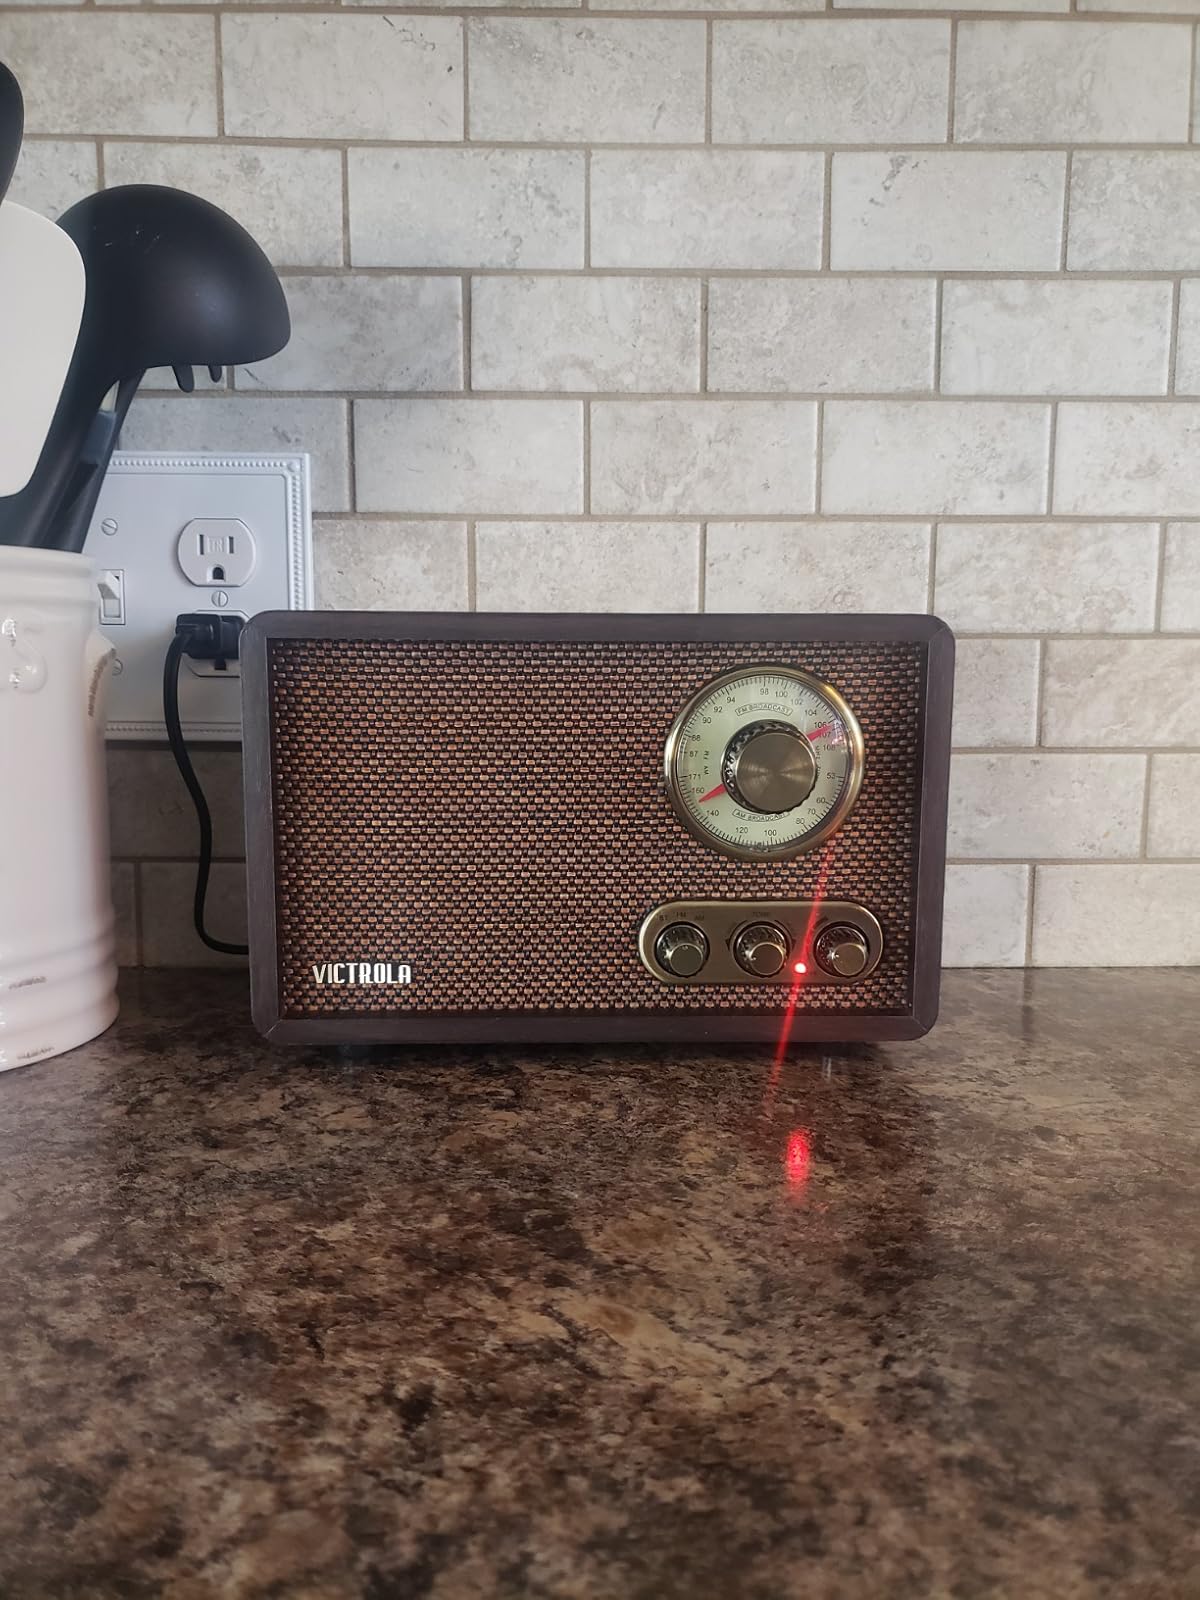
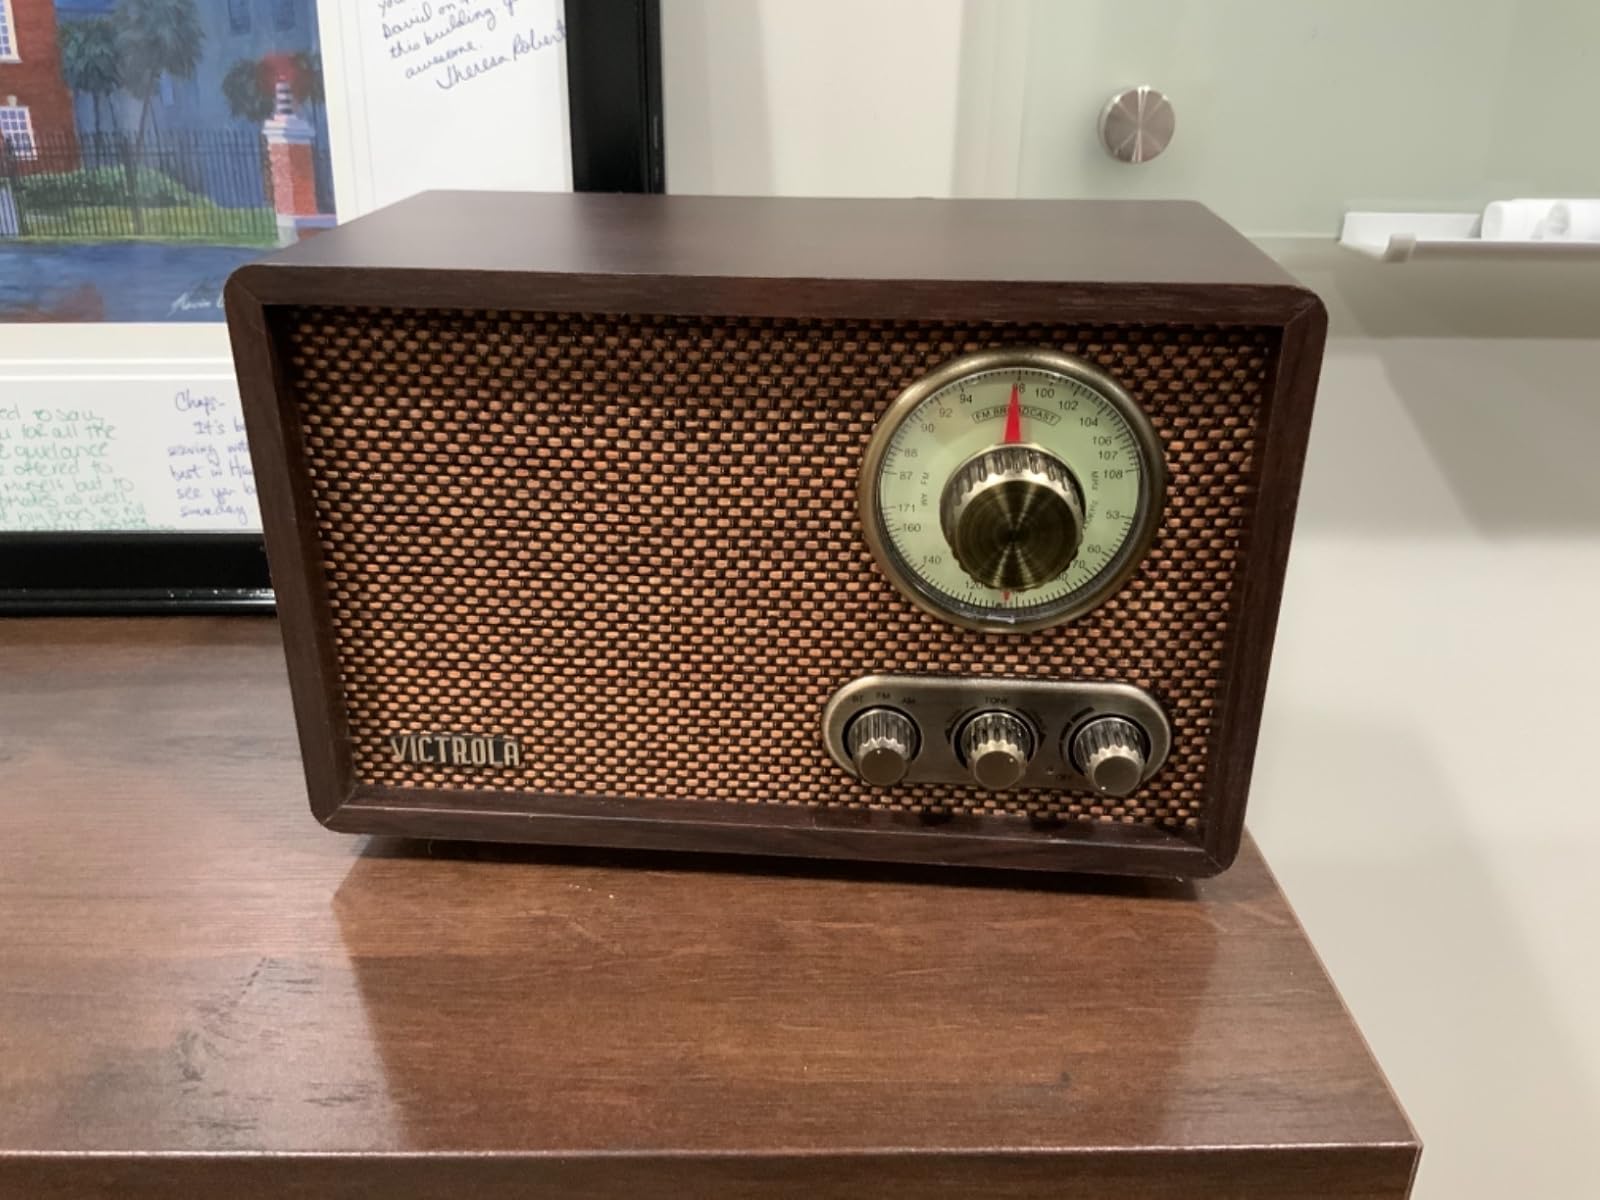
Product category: radio
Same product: yes